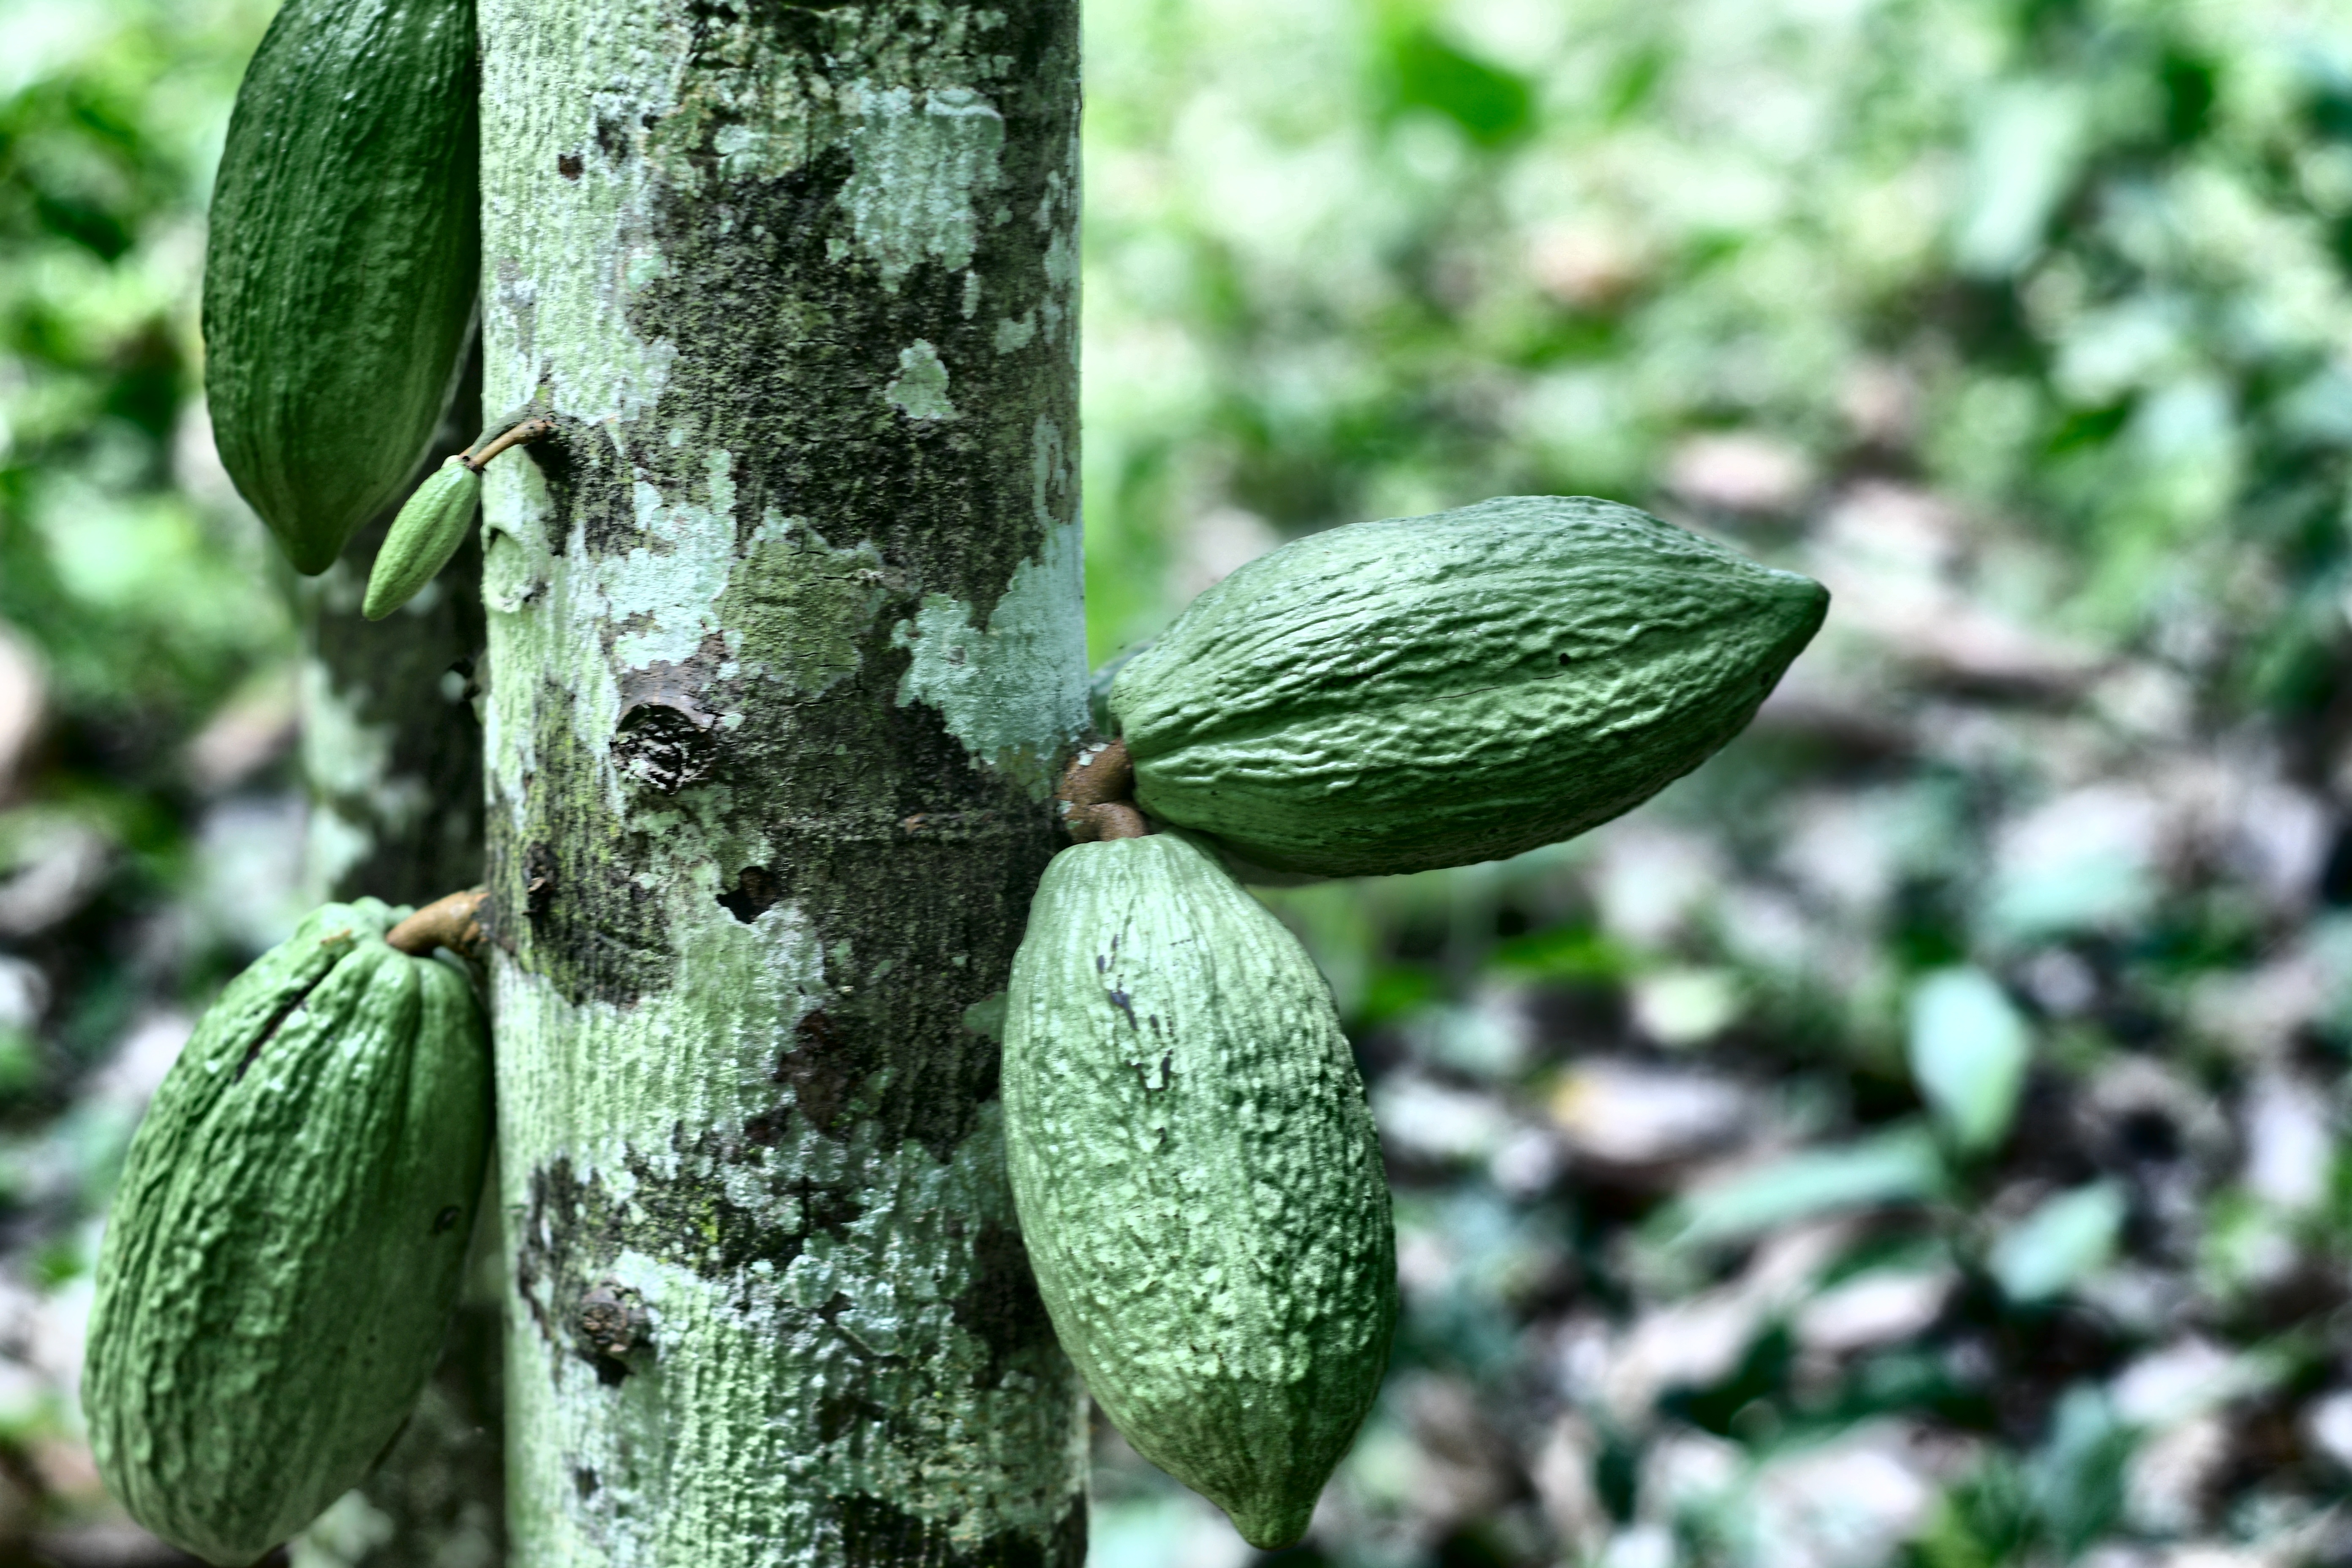
Maturity: unmature
Variety: Angoleta